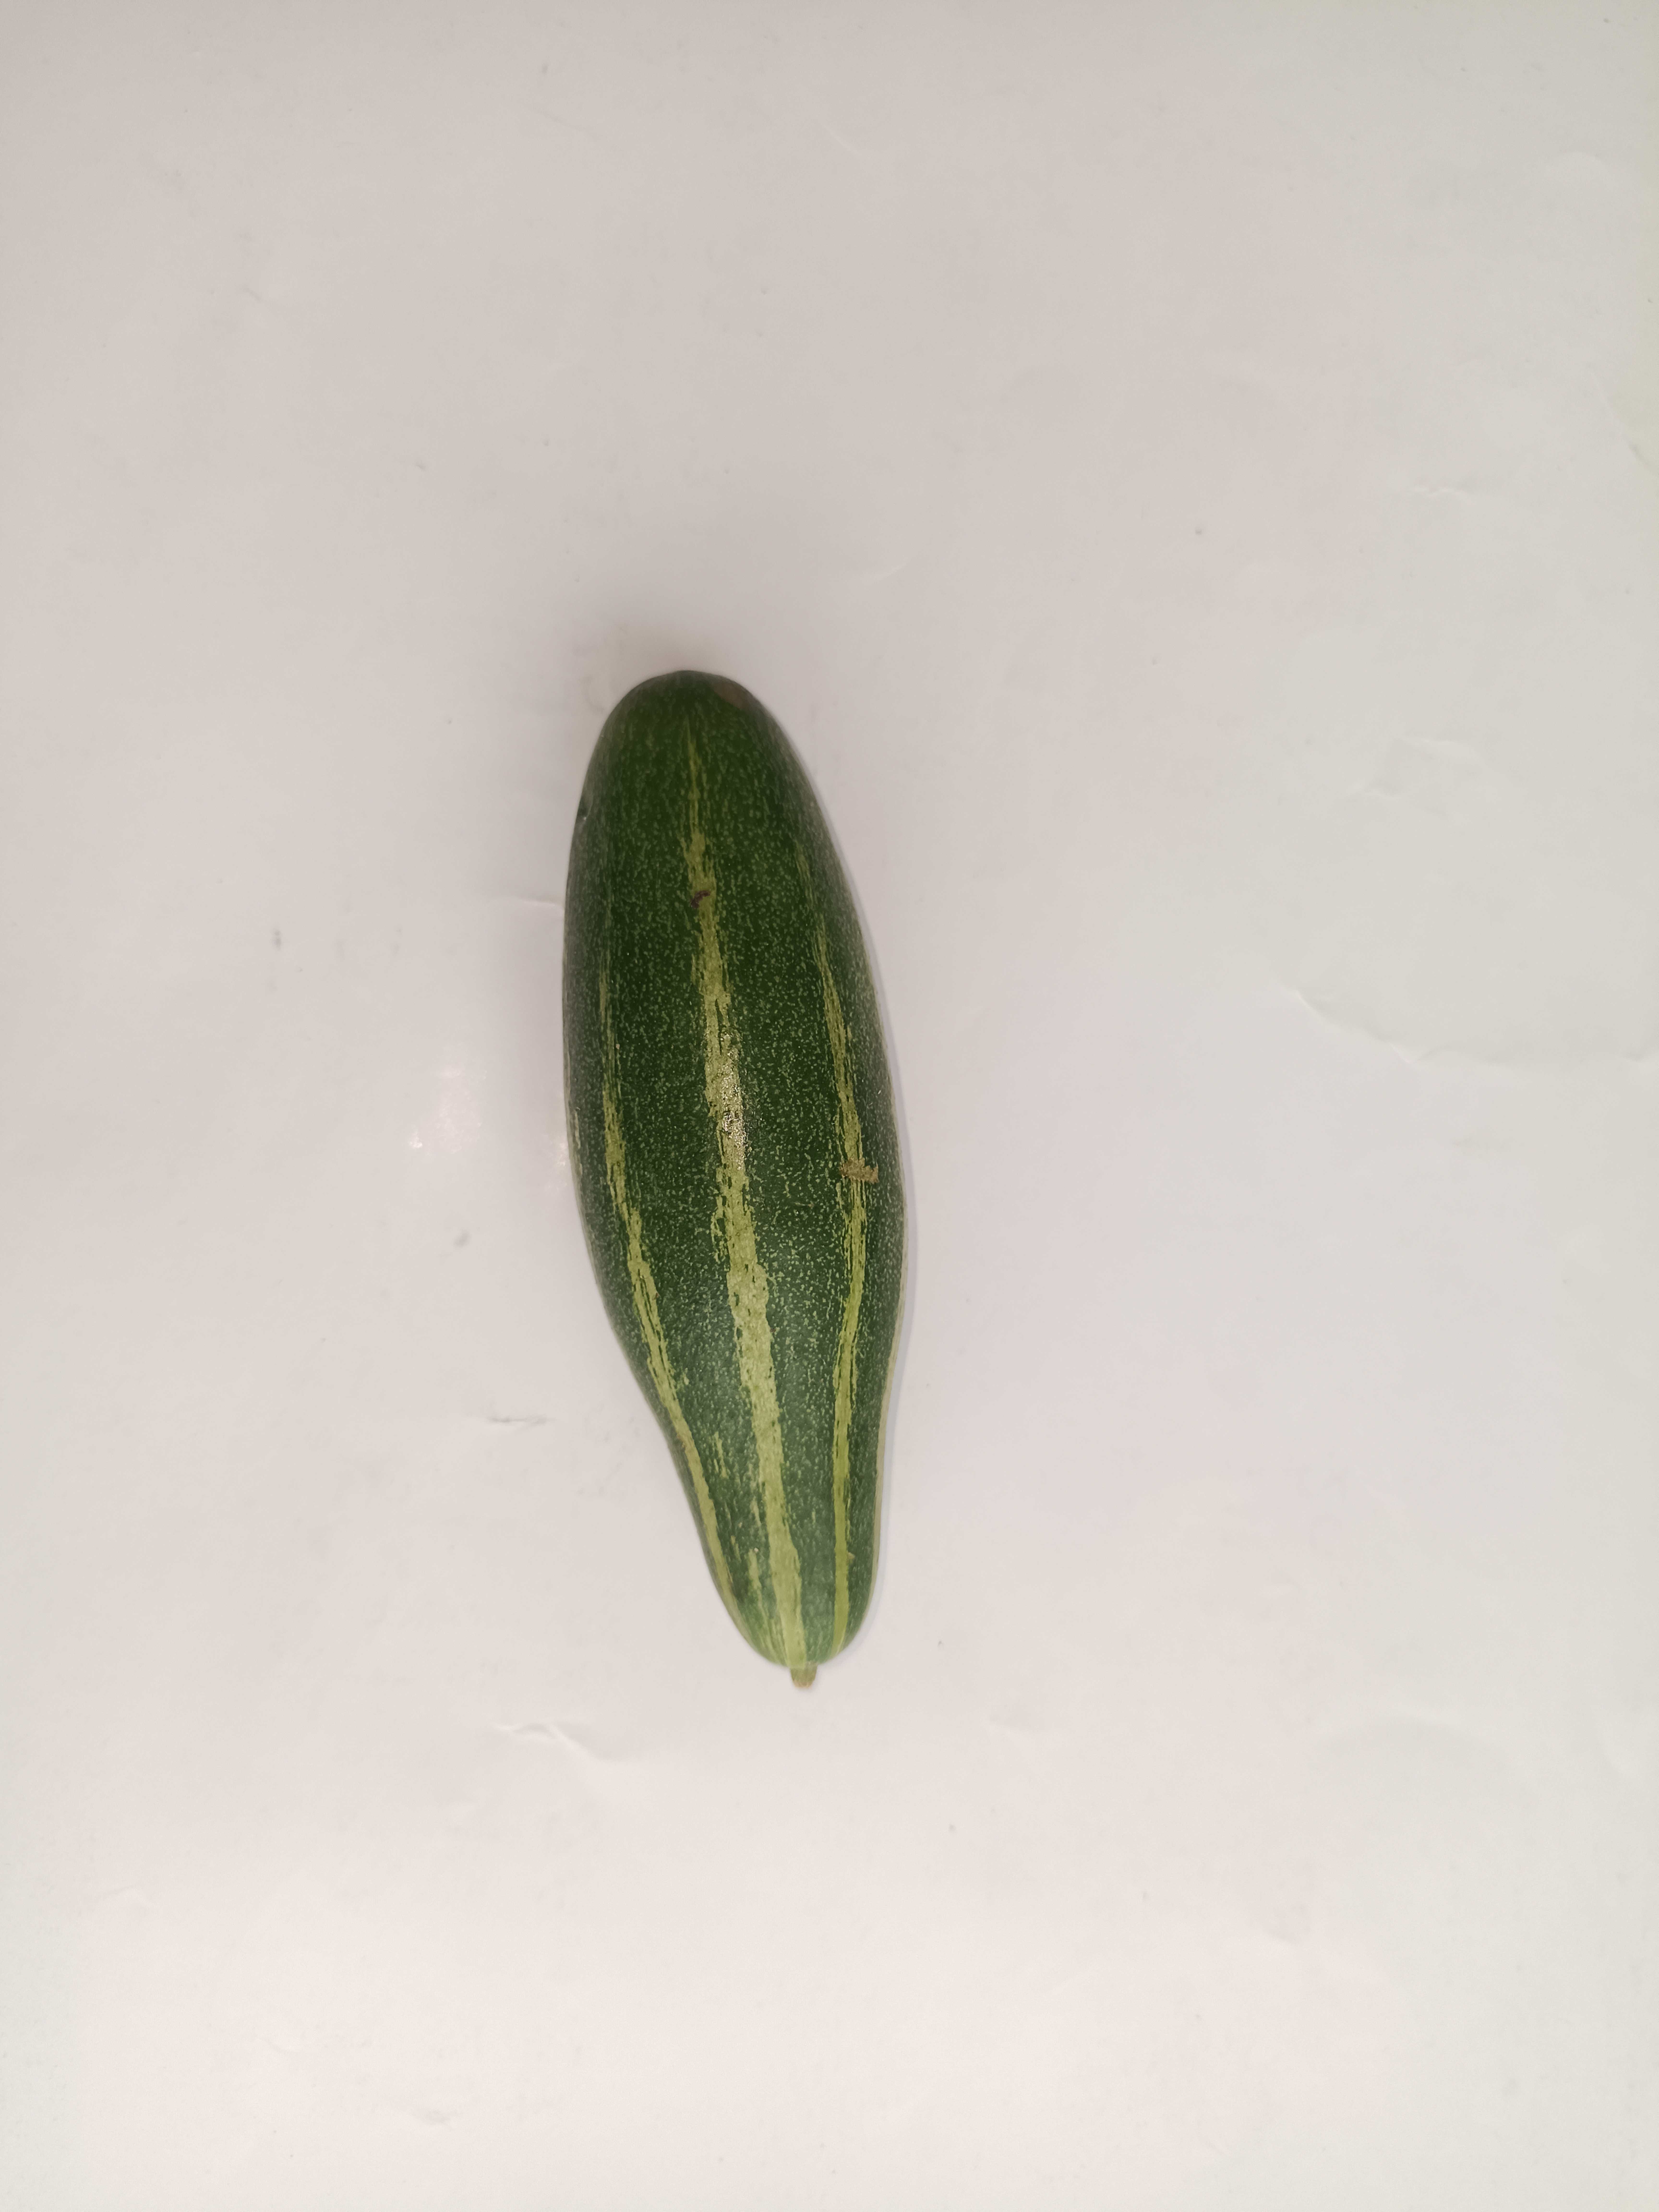
Label: Trichosanthes dioica